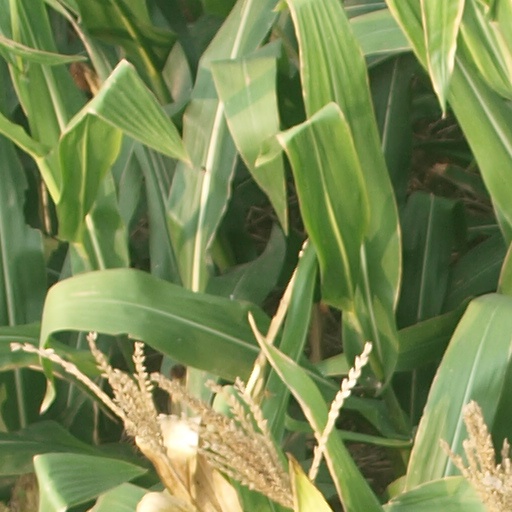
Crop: maize; corn